Question: Please indicate a possible affordance area of the bottle that can be used for pouring
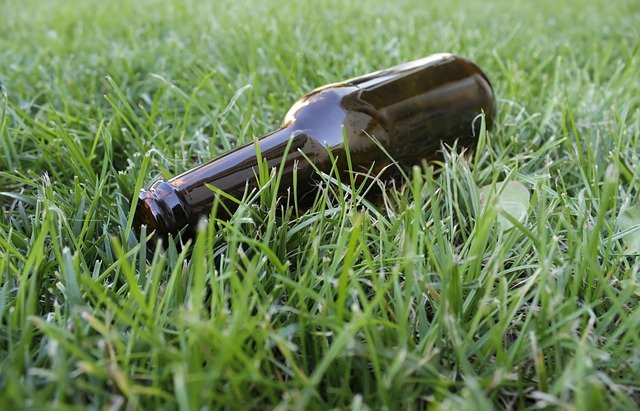
Answer: [134, 147.5, 268, 250.5]